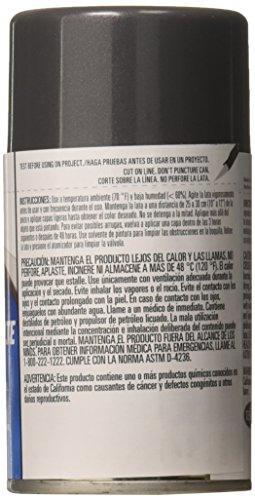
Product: Testors TENAMEL-1253T Aerosol Enamel Paint 3oz-Gray Metallic
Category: Toys & Games | Hobbies | Hobby Building Tools & Hardware | Paints
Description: Contains one aerosol can with 3oz 85g of enamel paint.
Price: $13.98 $ 13 . 98